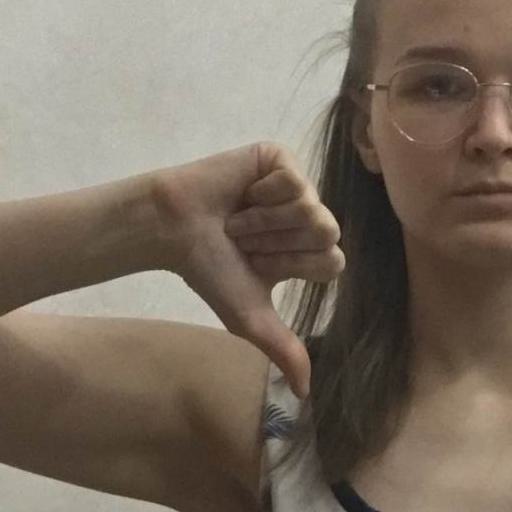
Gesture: dislike